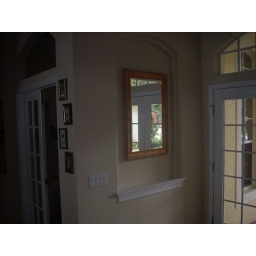
mirror by the front door